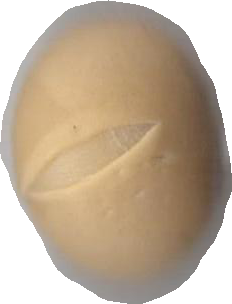
Variety: Dega